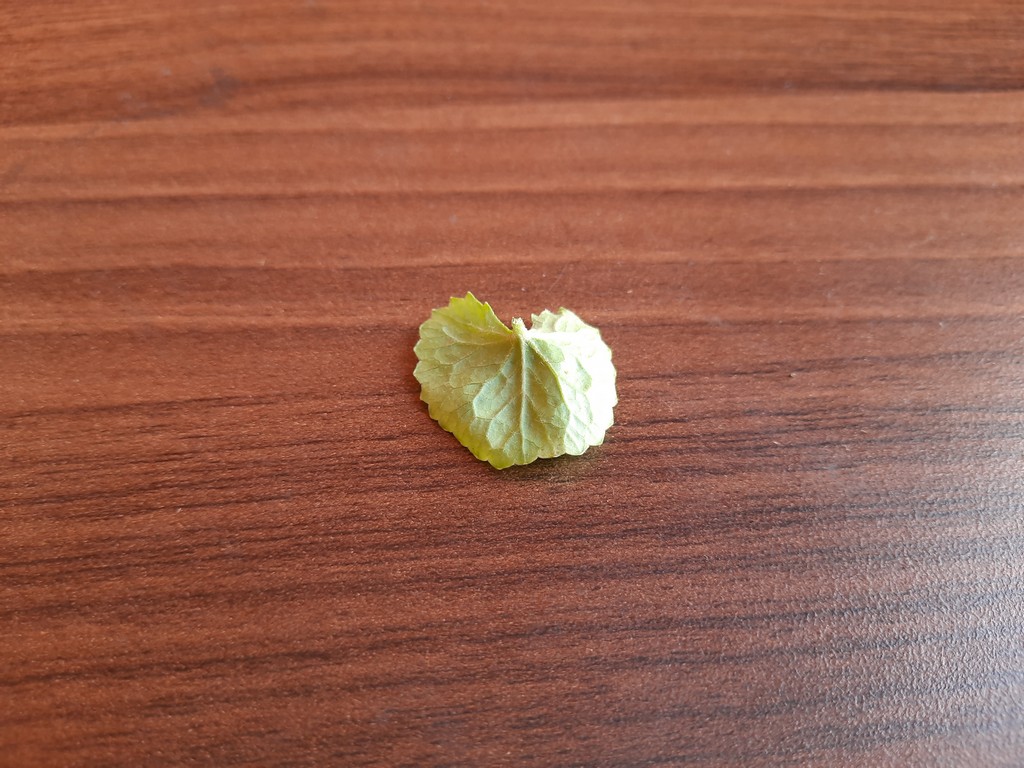
Label: Healthy